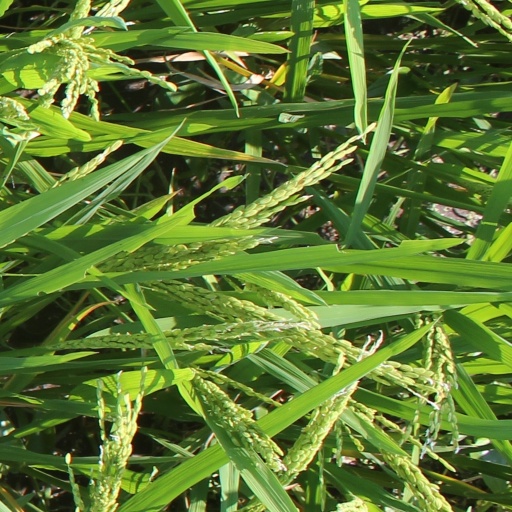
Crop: rice